LG Chem

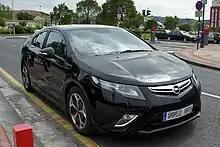
Chevrolet Volt, known as the Opel Ampera in Europe

LG Chem completed development and began mass production of Korea's first lithium-ion batteries back in 1999. At the end of 2011, LG Chem was the world's third-largest maker with an annual production capacity of 1 billion cells. It is also a supplier of automotive battery for electric vehicles, such as the Ford Focus, Chevrolet Volt and Renault ZOE.